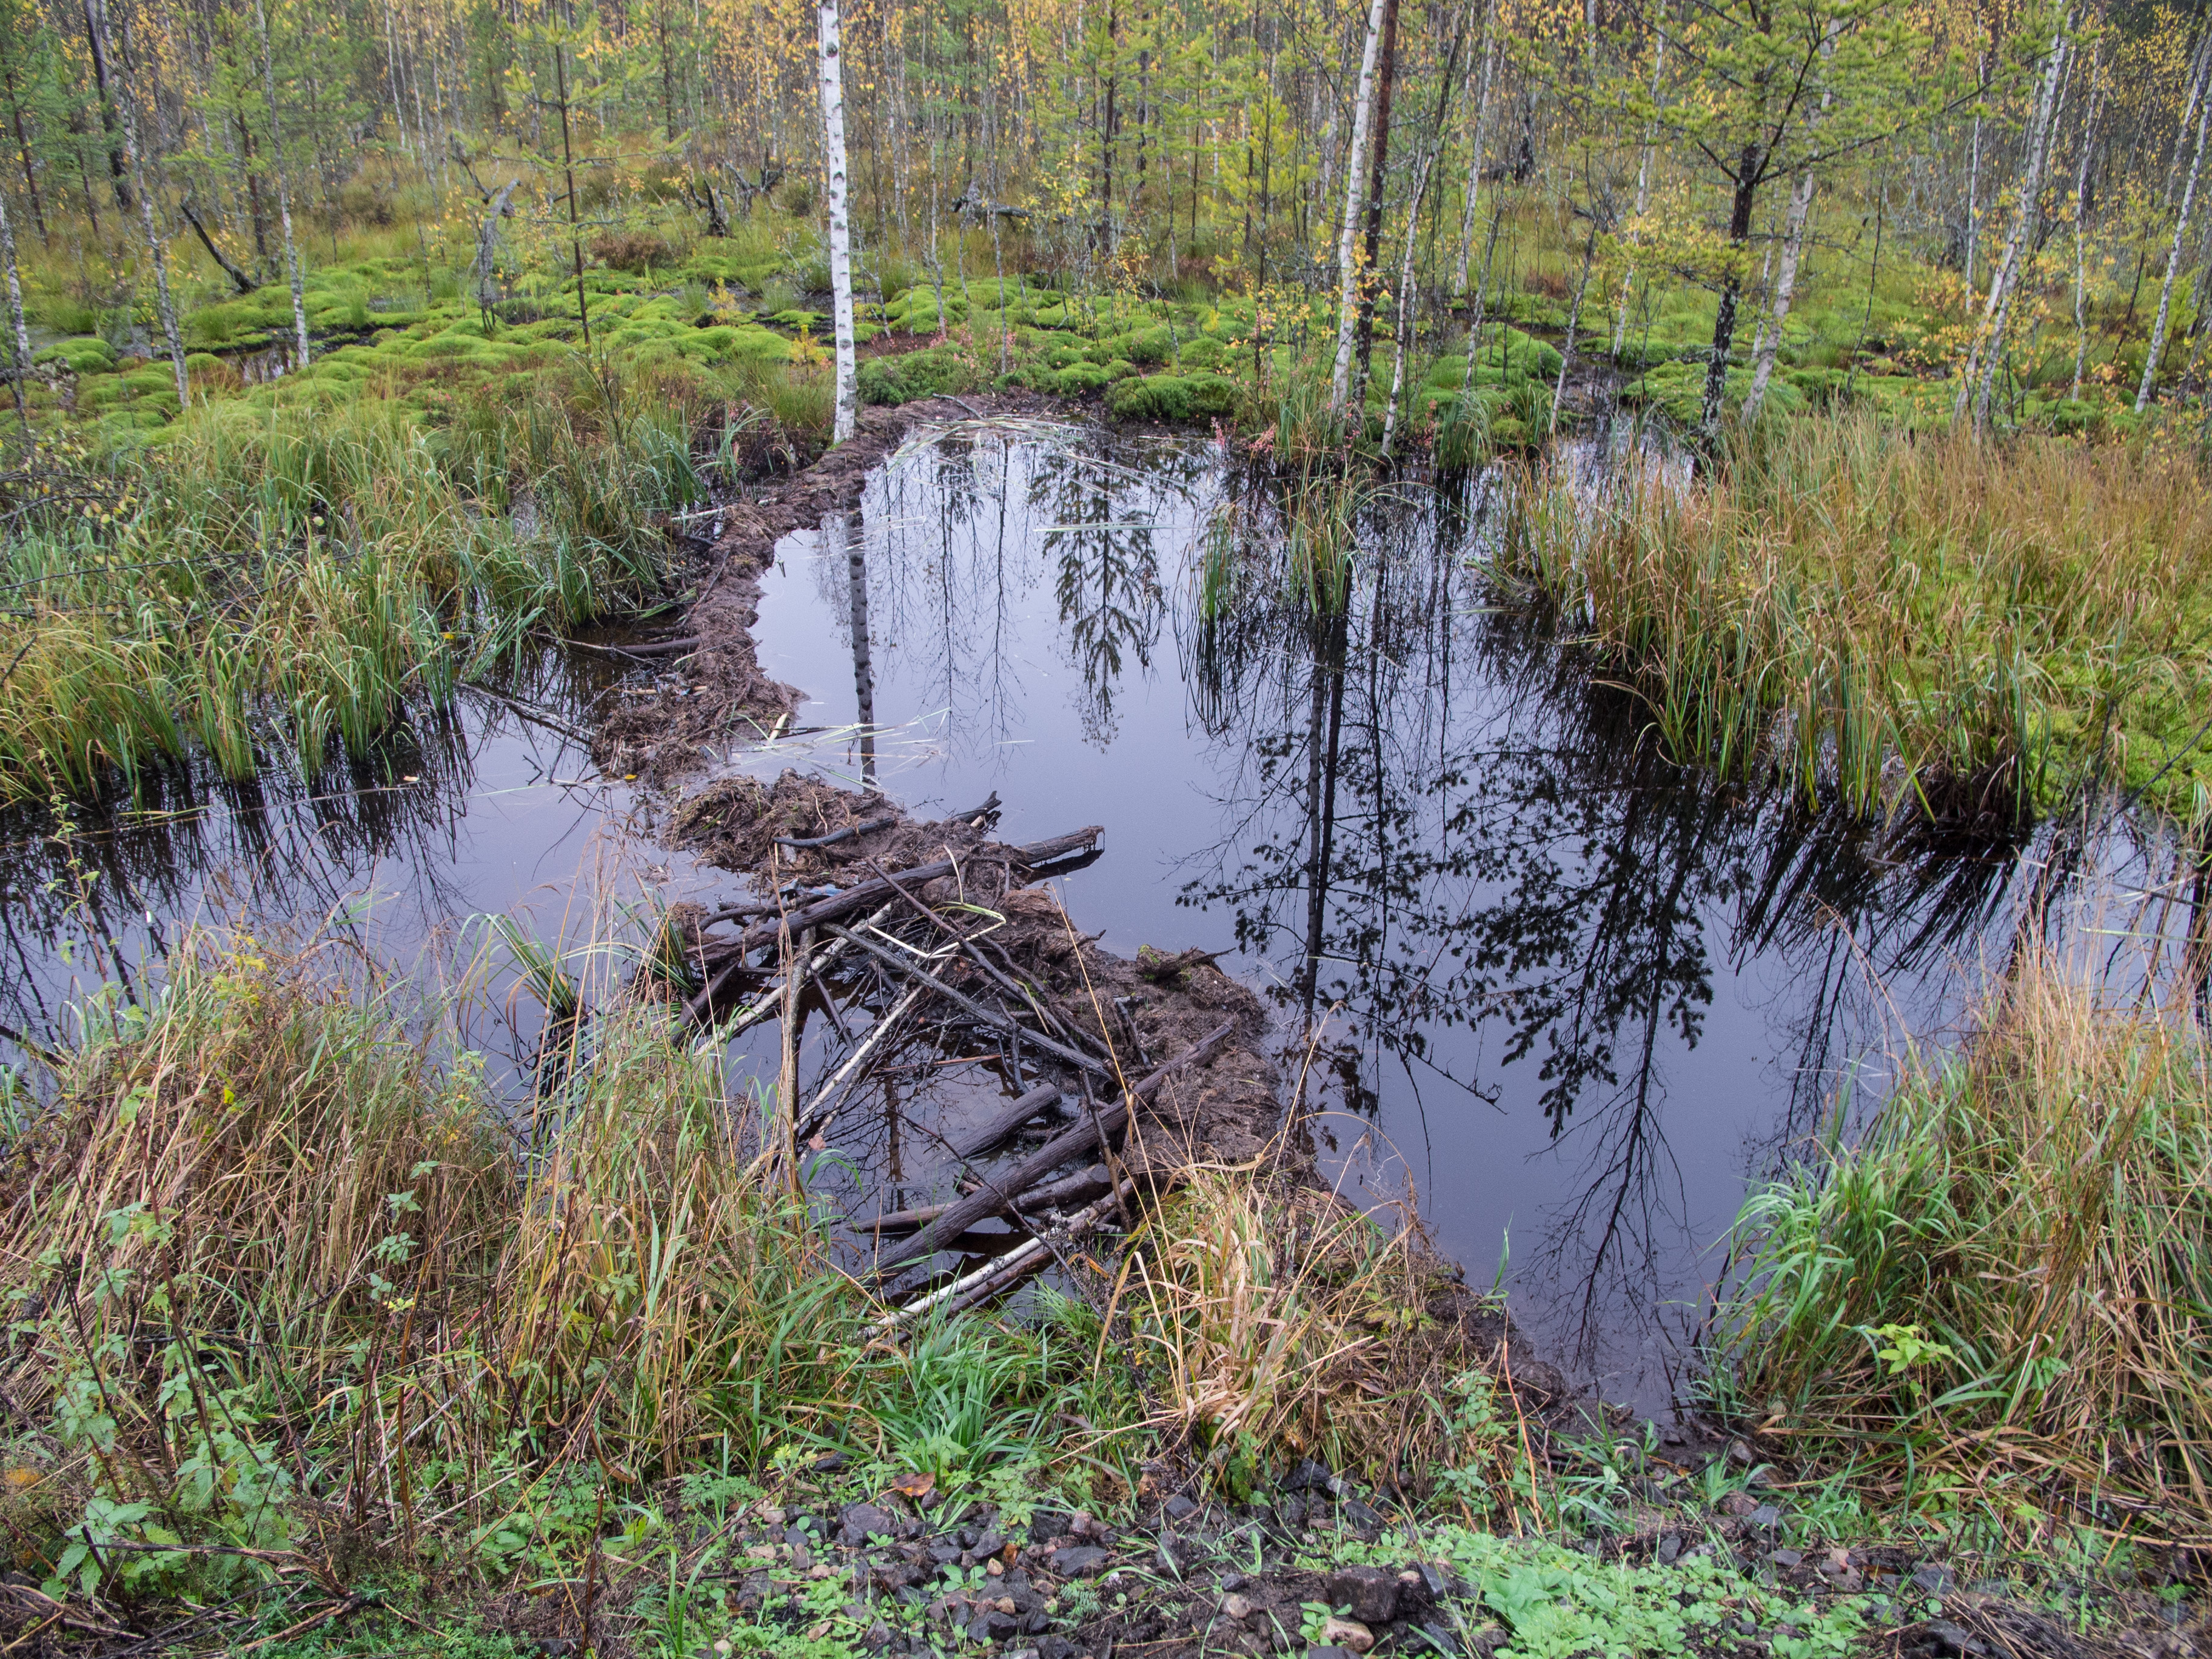
image, natural landscape, natural environment, nature reserve, nature, wetland, fen, swamp, riparian zone, bank, bog, water, Freshwater marsh, marsh, pond, tree, biome, bayou, riparian forest, wilderness, watercourse, reflection, forest, grass family, floodplain, wildlife, plant, grass, creek, river, woodland, plant community, Northern hardwood forest, fluvial landforms of streams, lake, lacustrine plain, state park, stream